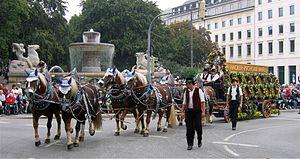
L’Oktoberfest est une fête populaire connue dans les pays francophones sous le nom de fête de la bière, se déroulant à Munich en Allemagne. De nos jours, elle commence le premier samedi de la deuxième quinzaine de septembre à midi exactement, et se termine le premier dimanche d'octobre, sauf si celui-ci est le 1ᵉʳ ou le 2 octobre auquel cas la fête est prolongée jusqu'au 3. Elle dure donc de seize à dix-huit jours. L’Oktoberfest a lieu près du centre de Munich, sur un terrain vague de 42 hectares. Ce site s'appelle Theresienwiese, parfois raccourci en die Wiese. Afin de préserver le caractère familial de la fête, une fête foraine et des lieux de restauration sont installés autour des tentes. L’Oktoberfest est la plus grande fête foraine au monde. On y trouve des attractions historiques mais aussi de très modernes.